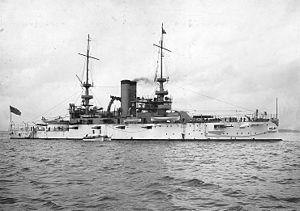
L’USS Illinois (BB-7) est un cuirassé pré-dreadnought de l'United States Navy de classe Illinois. C'est le deuxième navire de la Marine américaine nommé d'après l'État de l'Illinois. Sa quille est posée aux chantiers Newport News Shipbuilding de Virginie, le 10 février 1897. Le navire est lancé le 4 octobre 1898, parrainé par Mᵐᵉ Nancy Leiter, fille du millionnaire Levi Leiter, et il est mis en service en 1901.
La classe Illinois est une classe de cuirassés pré-Dreadnought de la Marine des États-Unis en service au début du XXᵉ siècle. Elle comprend trois navires : l'USS Illinois, l'USS Alabama et l'USS Wisconsin construits entre 1896 et 1901. Le premier navire de sa classe, l'USS Illinois, est mis en service en 1901.